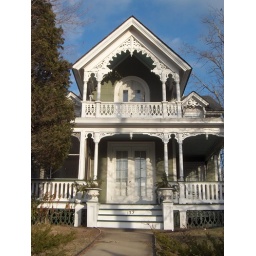
A cute gingerbread house in downtown Sag Harbor.